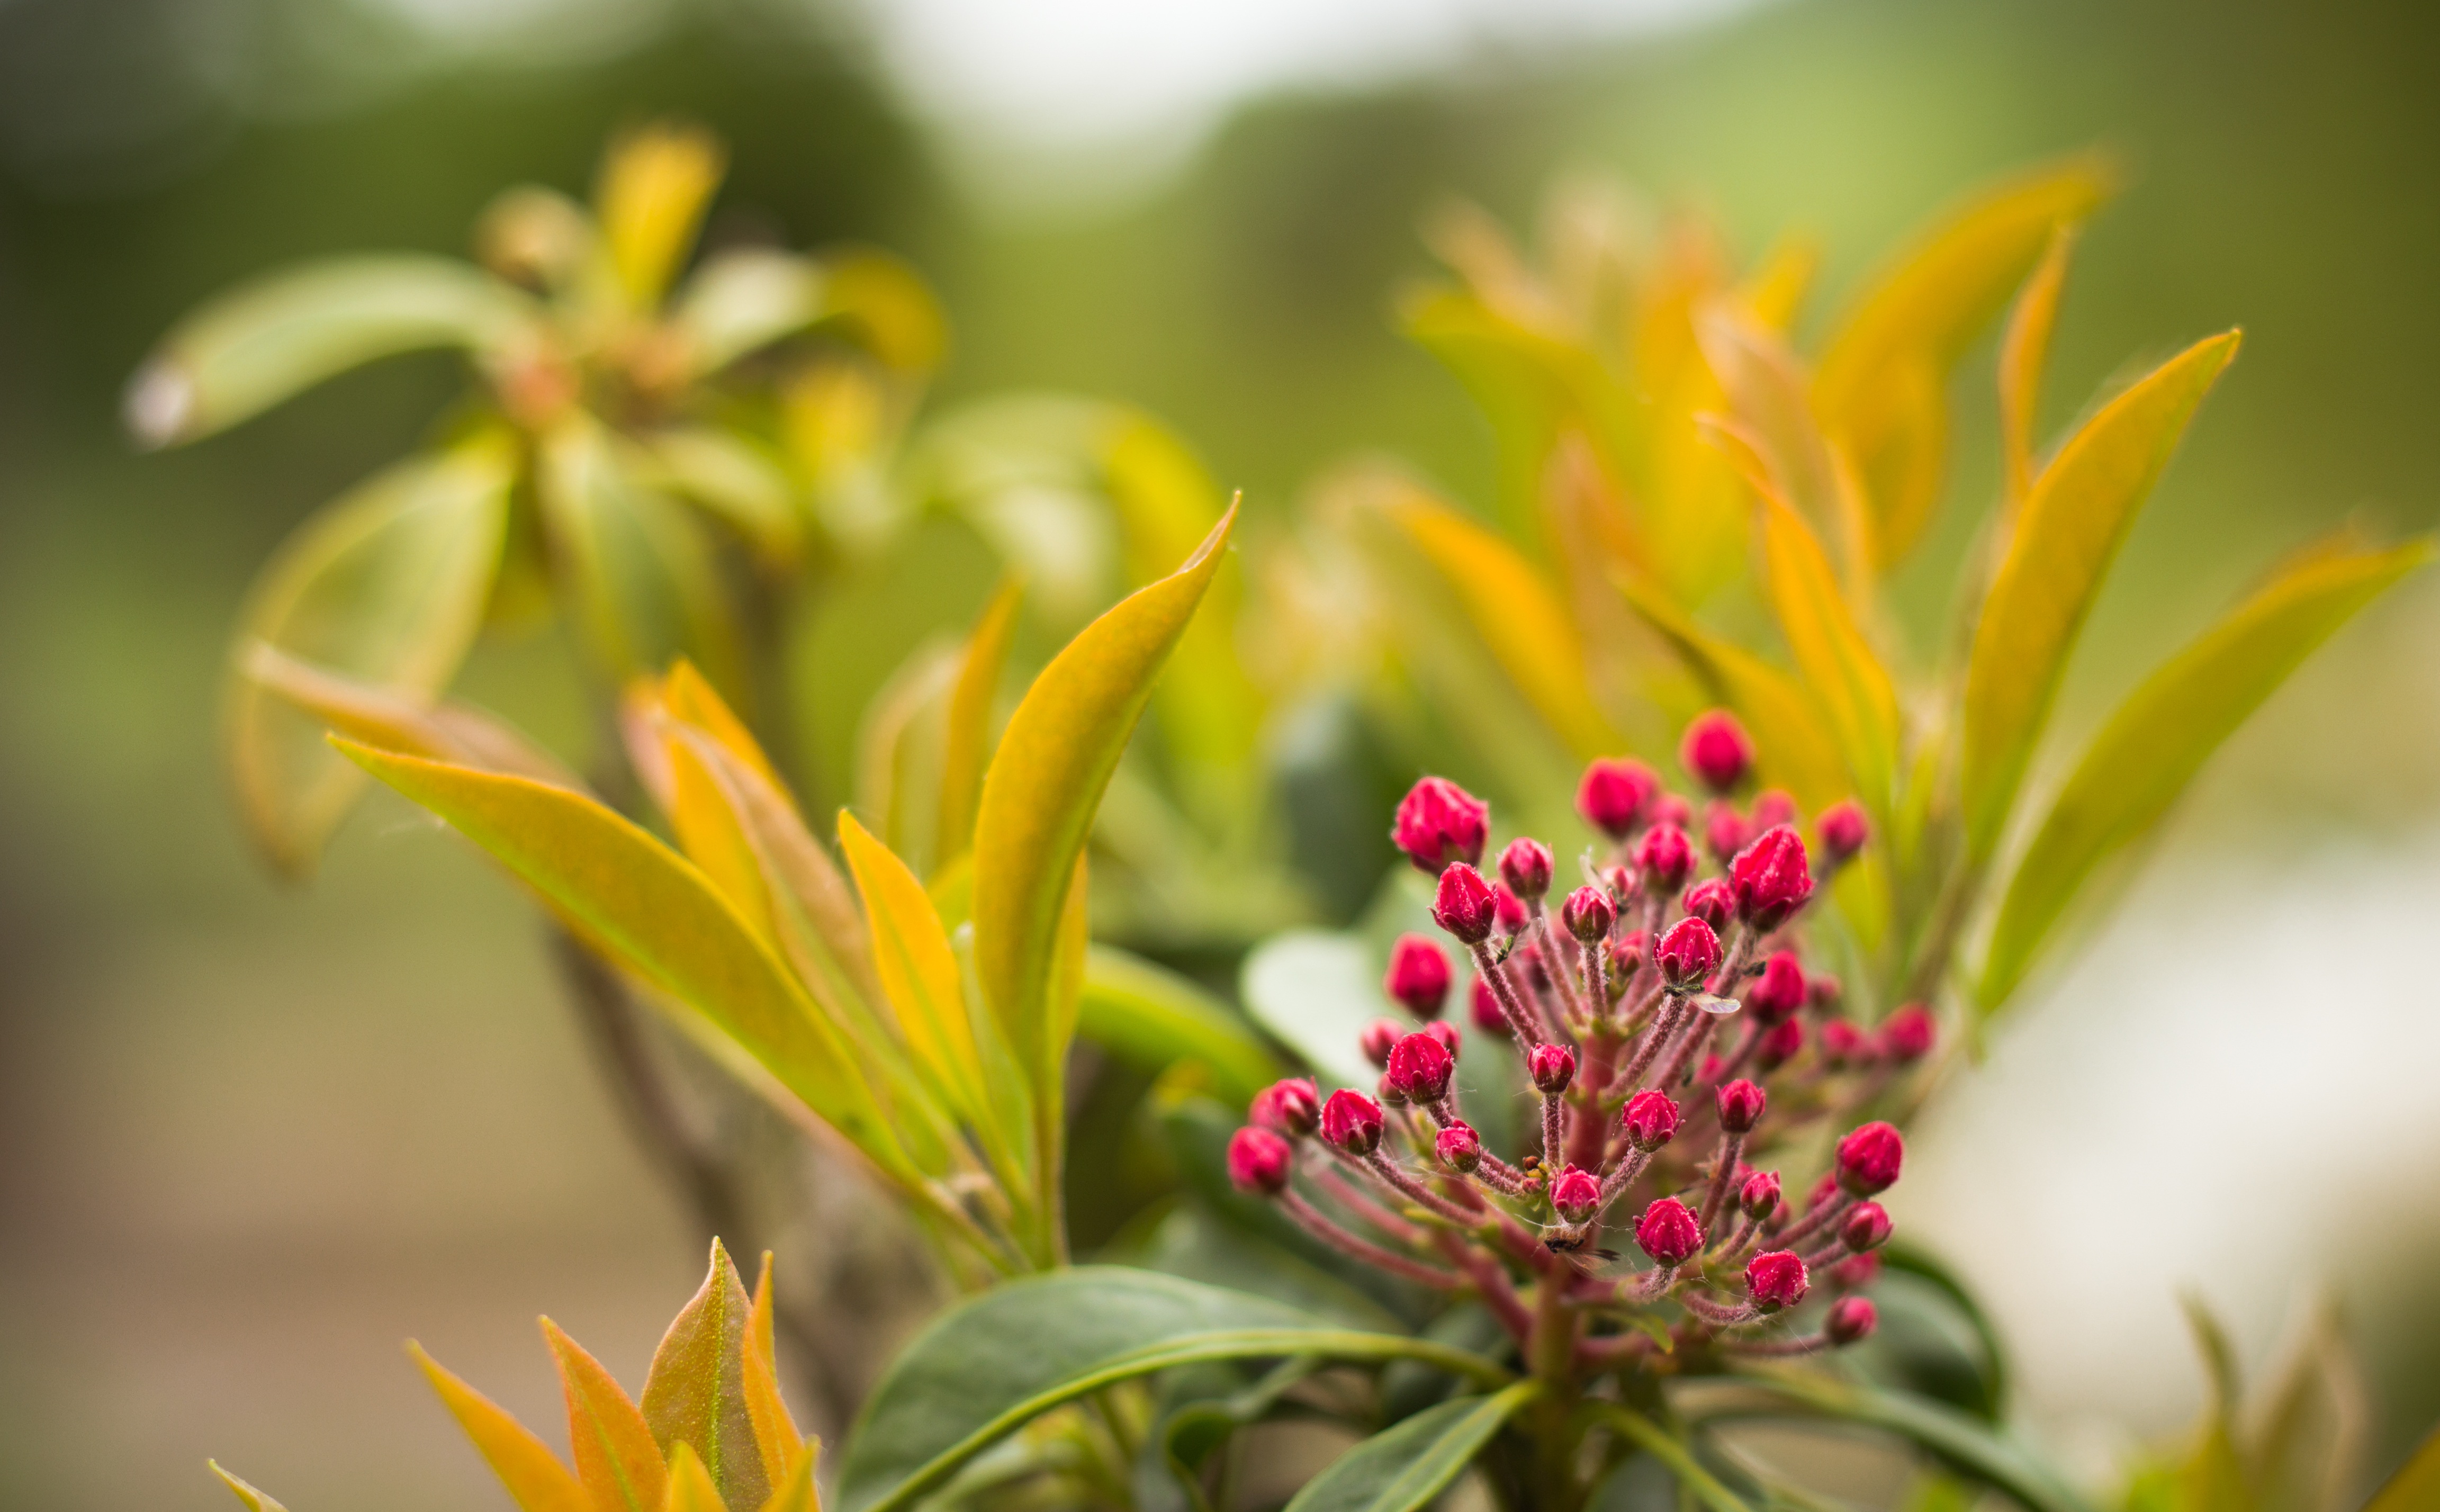
tree, nature, branch, blossom, plant, photography, leaf, flower, petal, bloom, spring, red, macro, autumn, botany, yellow, close, flora, wildflower, close up, shrub, bud, nectar, macro photography, small flowers, flowering plant, woody plant, land plant